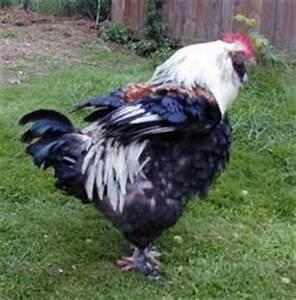
chicken